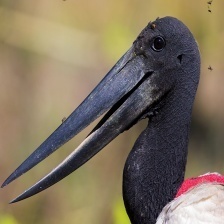
Species: JABIRU
Scientific name: JABIRU MYCTERIA
ImageNet parent category: white_stork